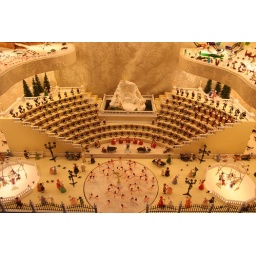
A window display of tiny glass figures in Venice